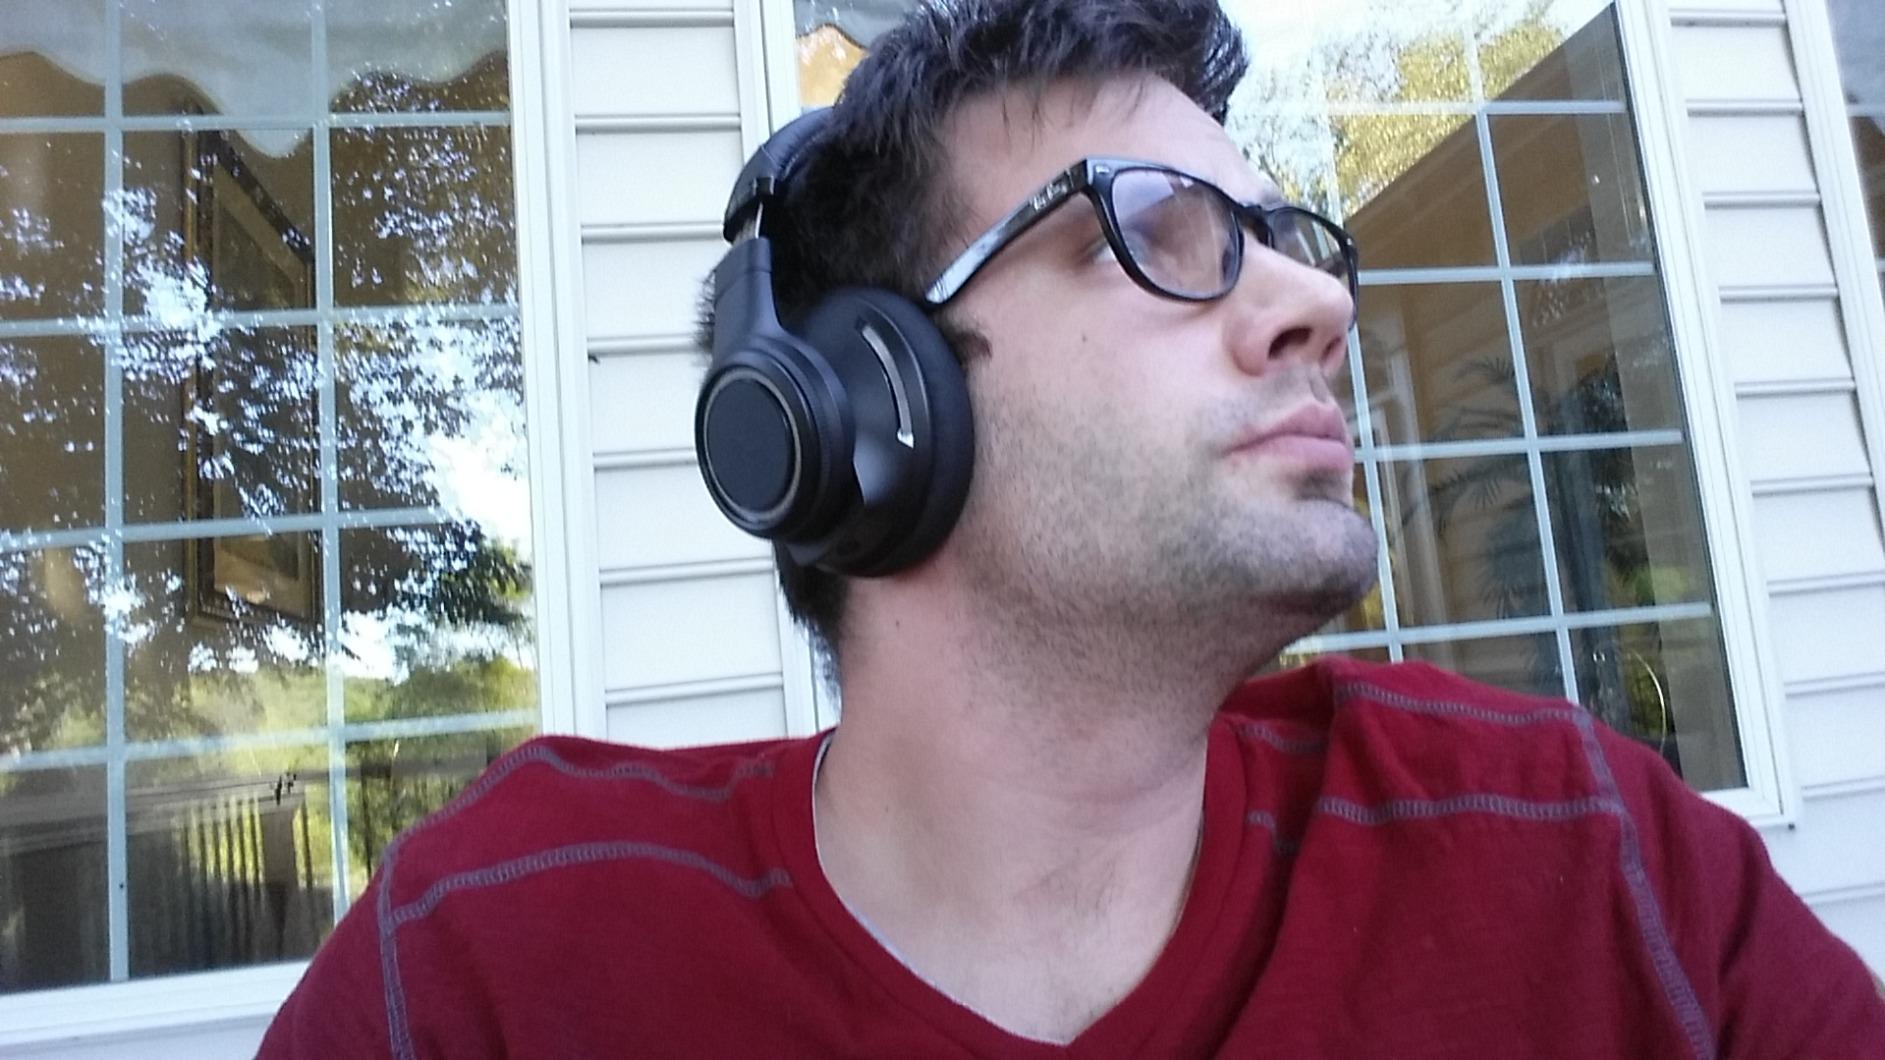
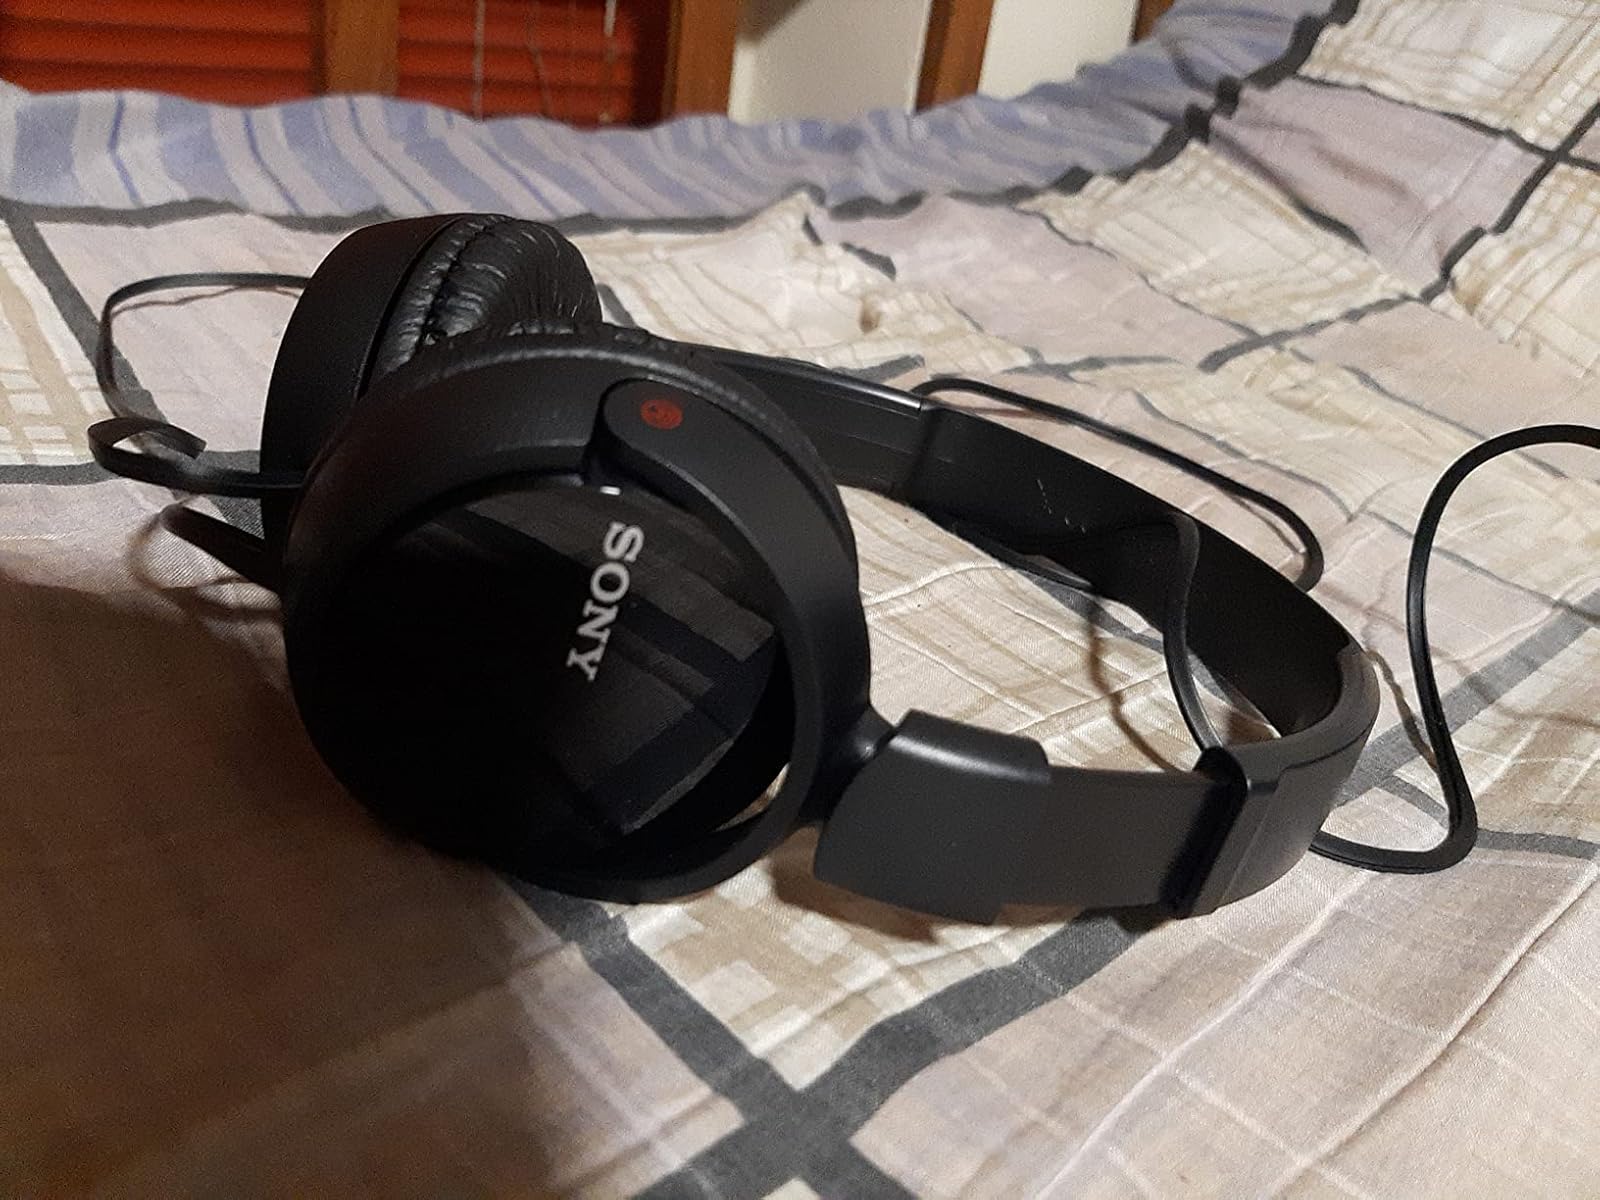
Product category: headphones
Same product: no